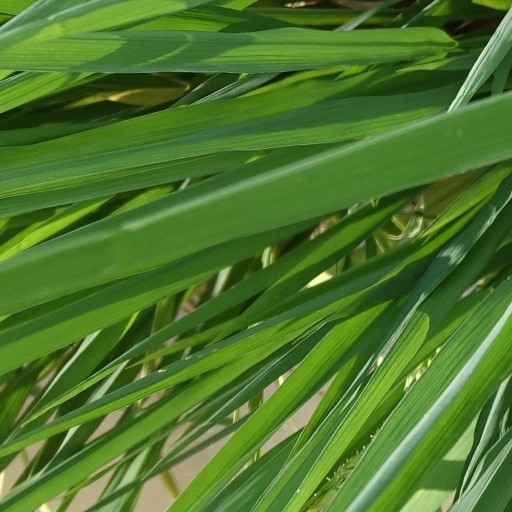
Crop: rice